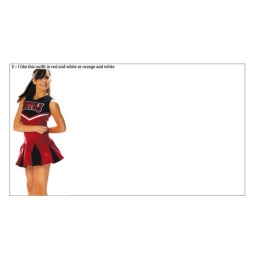
Gabrielle likes this outfit in red and white or orange and white